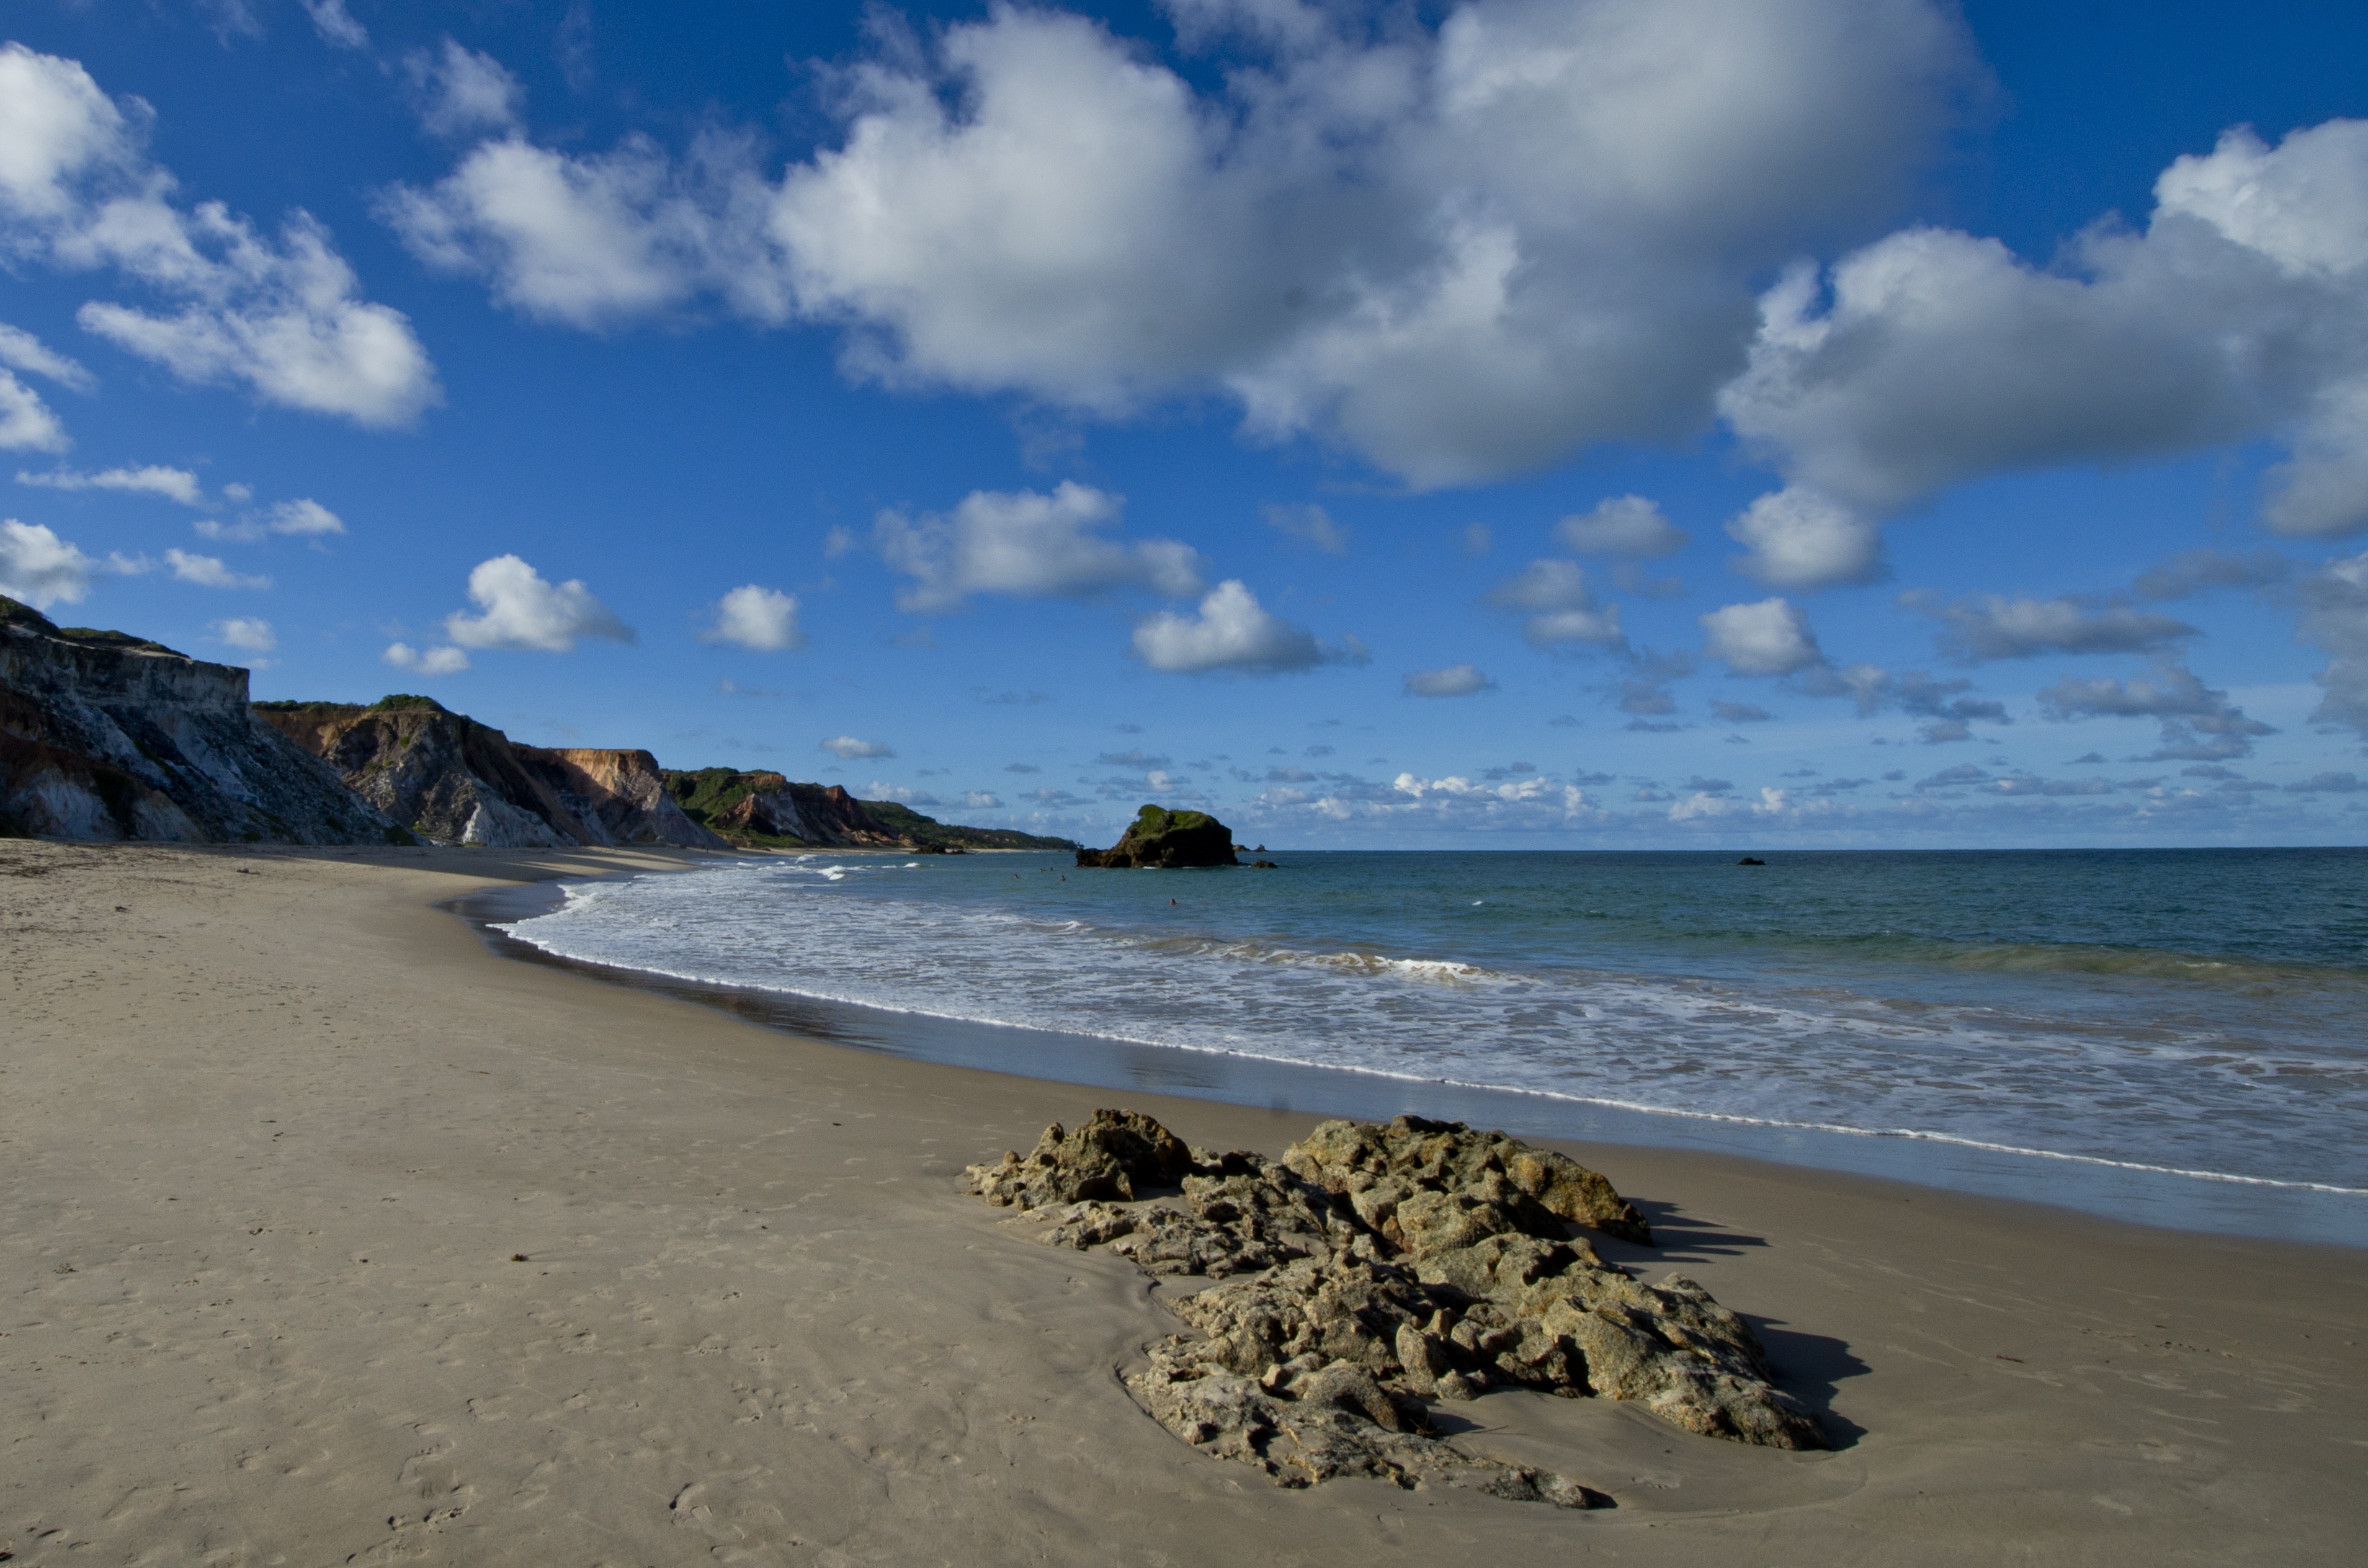
beach, landscape, sea, coast, water, sand, rock, ocean, horizon, cloud, sky, shore, wave, vacation, cliff, cove, bay, terrain, material, body of water, rocks, clouds, mar, litoral, sol, cape, orla, wind wave